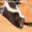
Label: skunk